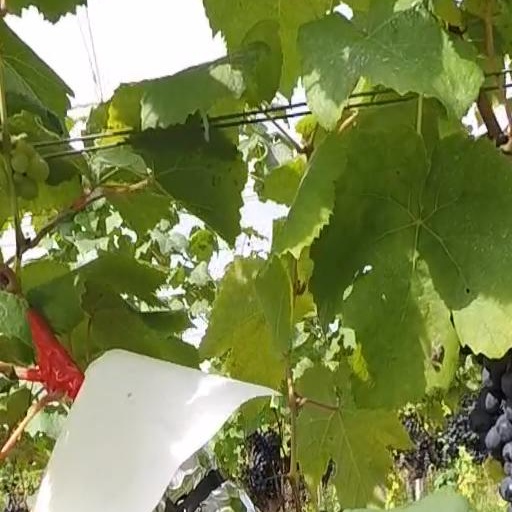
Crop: grape